Answer in natural language. Considering the relative positions, is Toaster above or below dark wooden countertop island? Choose between the following options: above or below
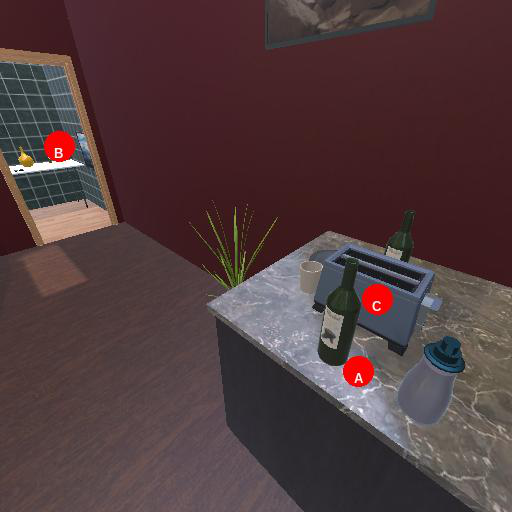
<answer>above</answer>